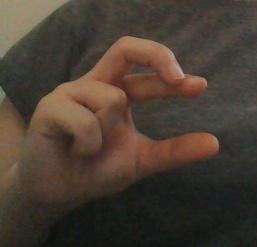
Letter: thal